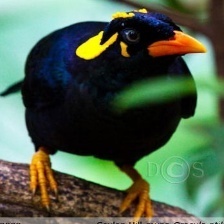
Species: ENGGANO MYNA
Scientific name: GRACULA ENGANENSIS